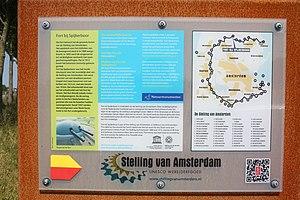
La ligne de défense d'Amsterdam est une ceinture de fortifications édifiées autour de la ville d'Amsterdam. Le système, basé sur la maîtrise de l'eau comme moyen de défense, est unique et est désormais inscrit sur la liste du patrimoine mondial de l'UNESCO.